Utah State Route 56

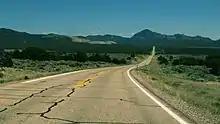
SR-56 between Modena and Cedar City approaching Iron Mountain

From its western terminus on the Nevada border near Modena, the route heads northeast until reaching Modena, where it turns southeast. It continues this direction until Newcastle, where it begins heading east and then southeast. After a junction with Pinto Road, it leaves the Harmony Mountains, enters Cedar Valley, then the route heads northeast until entering Cedar City, where it runs east until its eastern terminus.